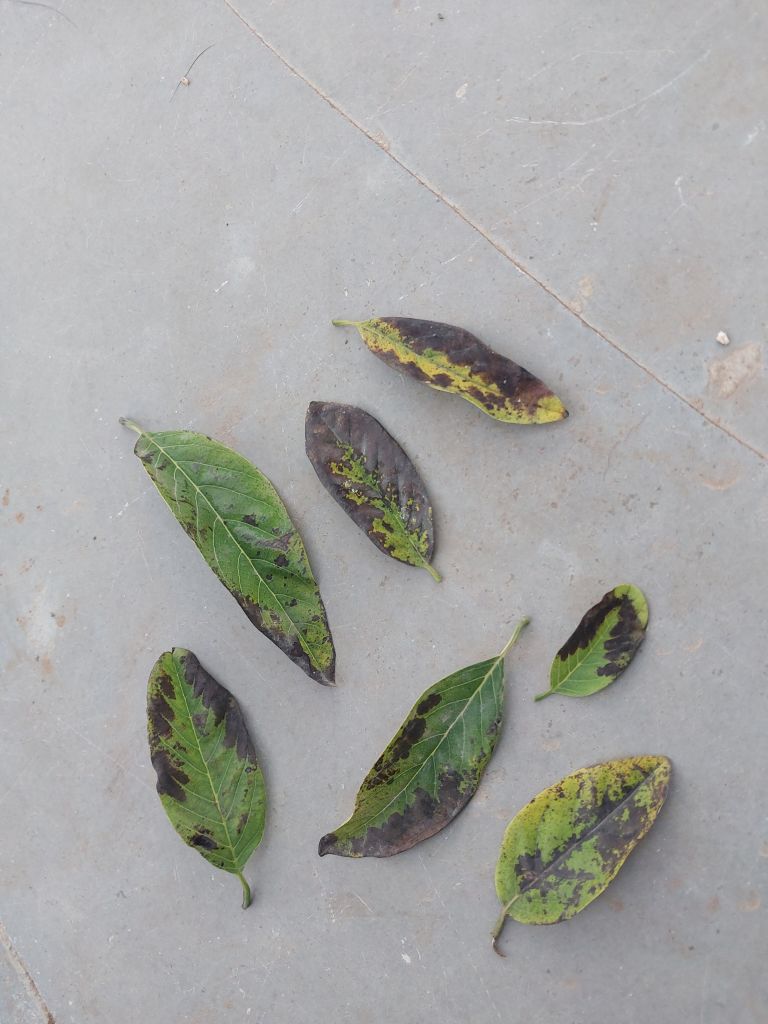
Disease label: Leaf spot on Leaves